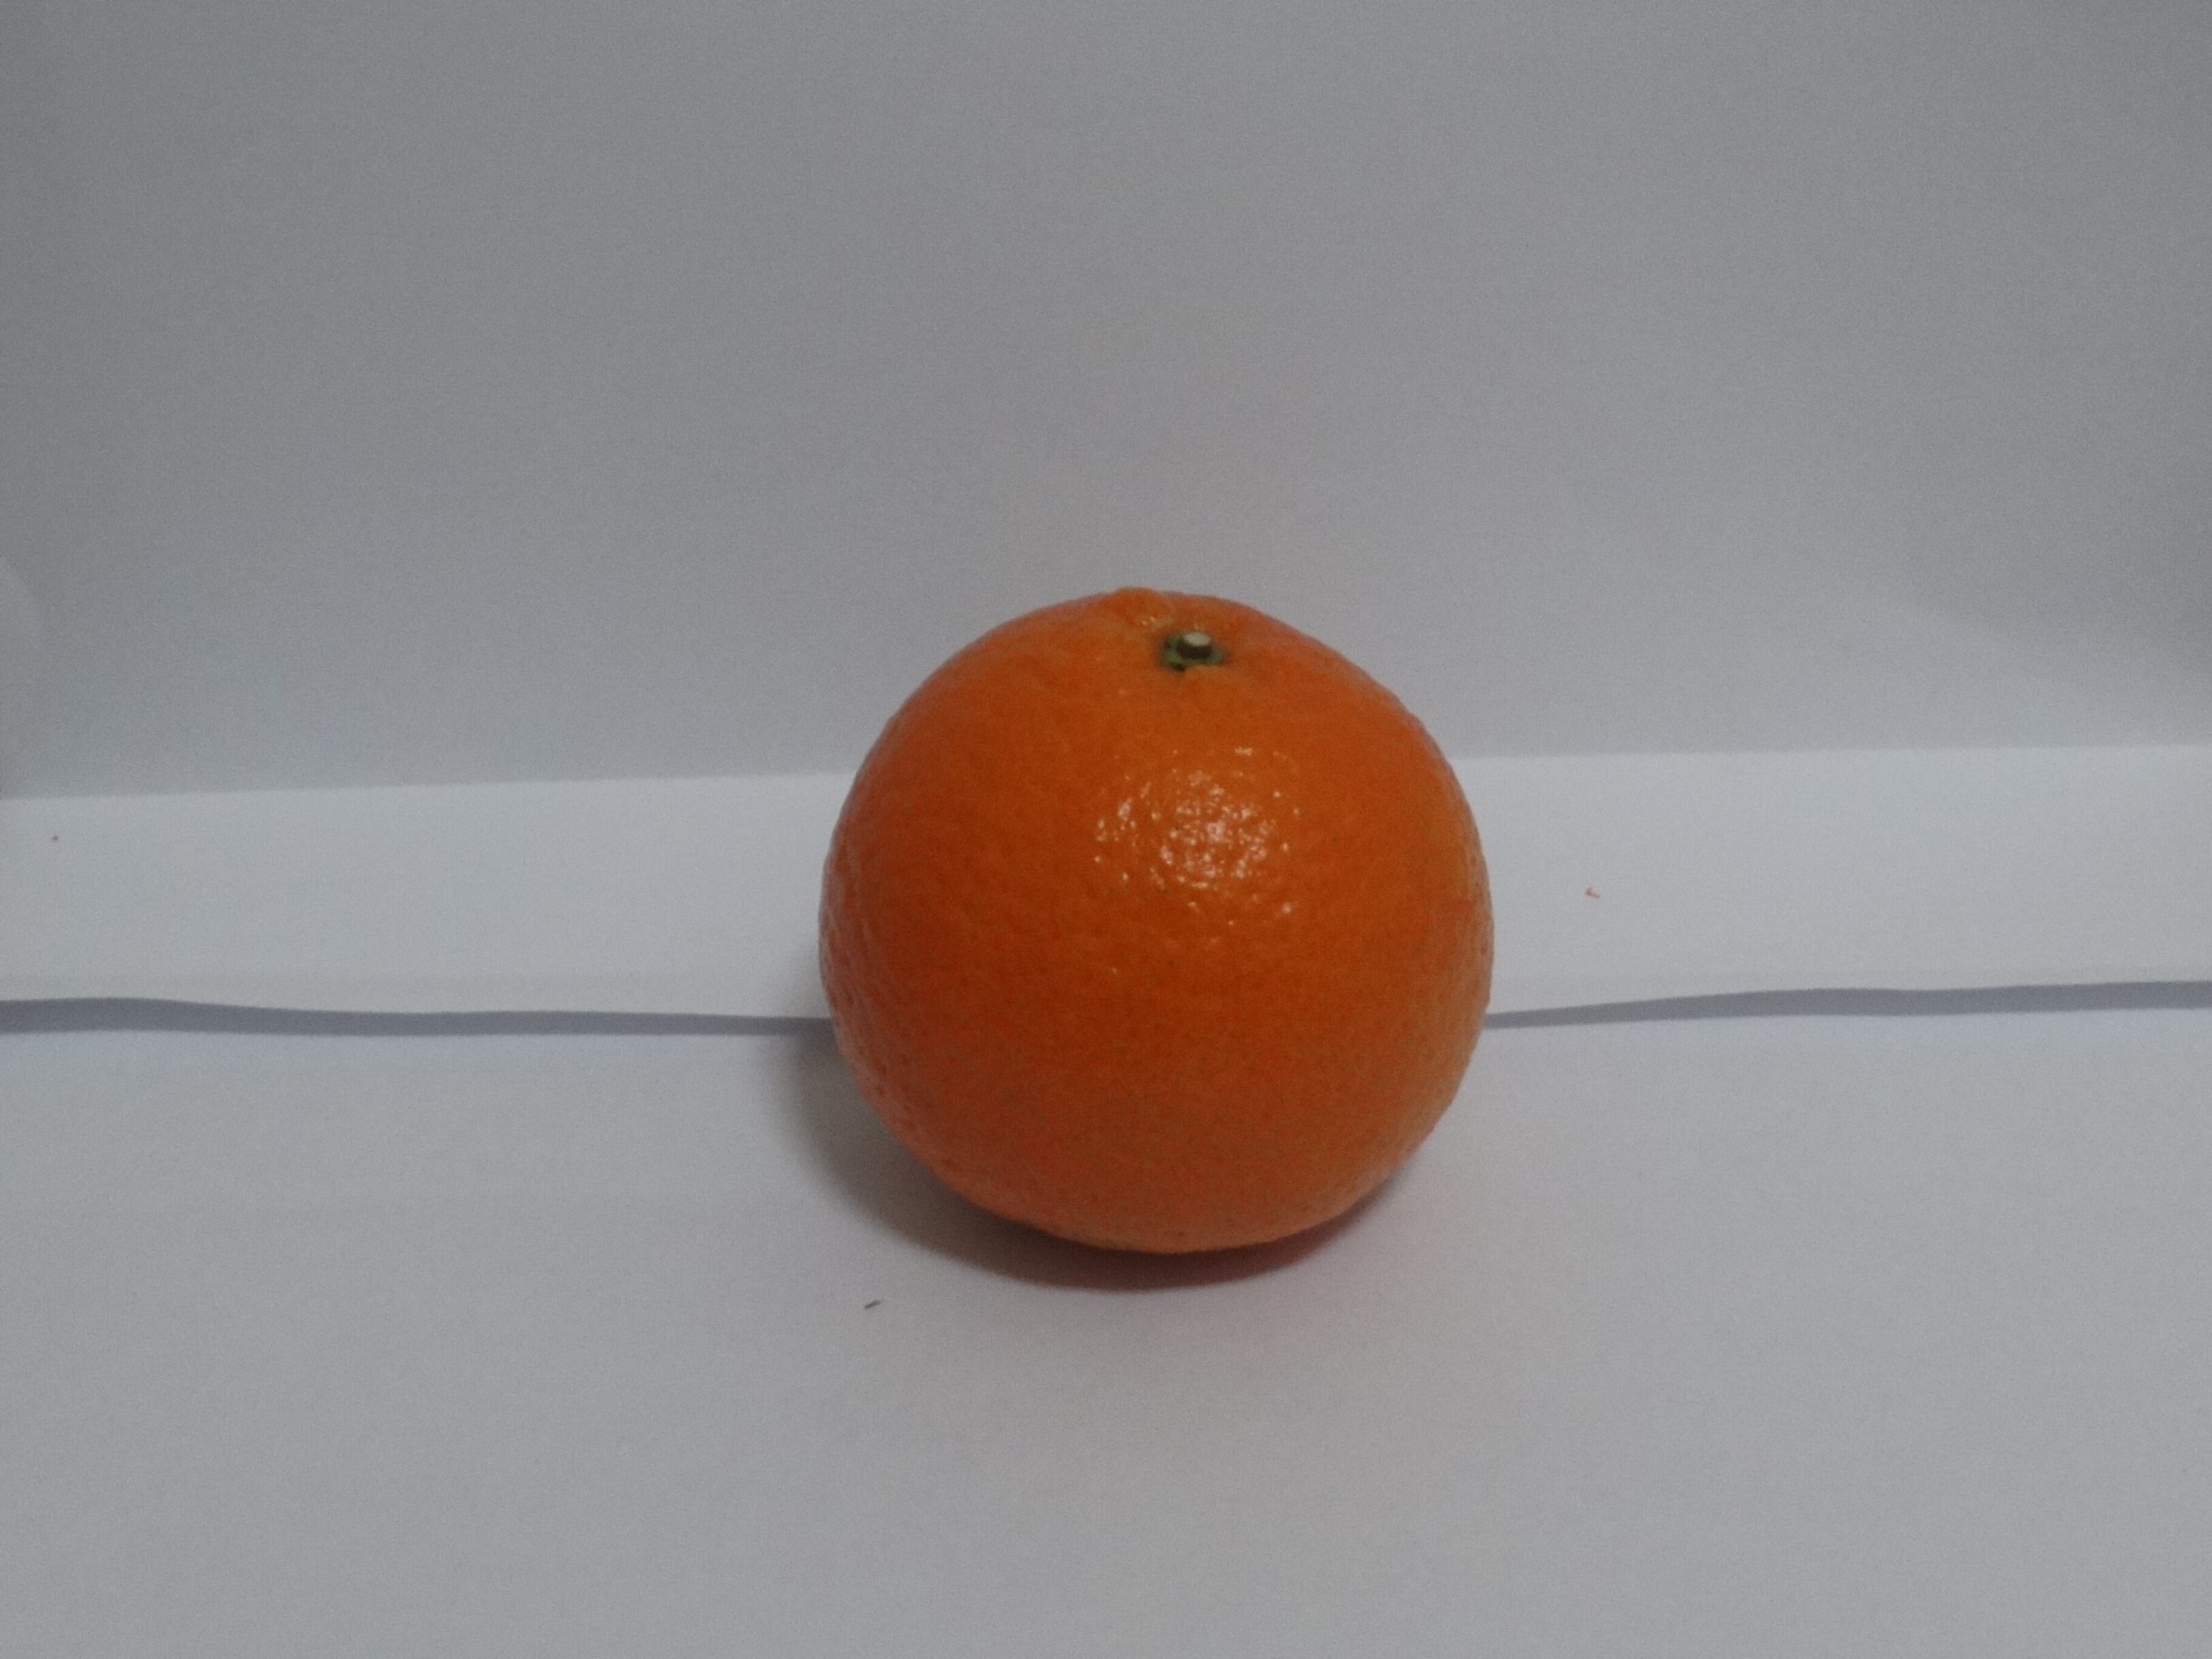
Citrus fruit variety: tankan